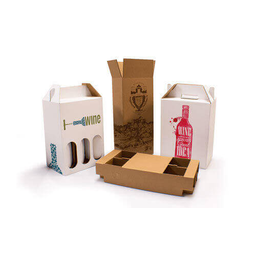
Label: cardboard